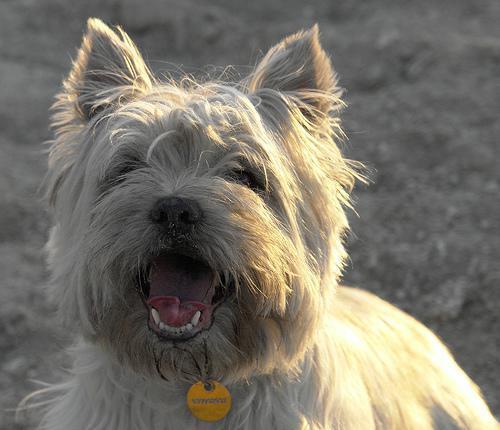
cairn